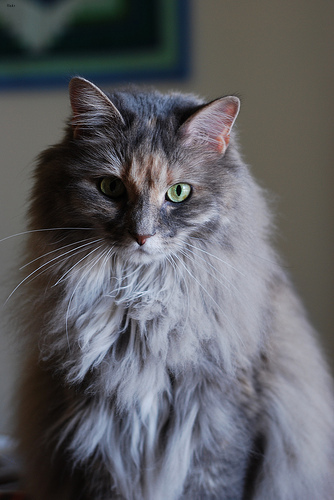
Animal: cat
Breed: Maine Coon